Jouni Seistamo

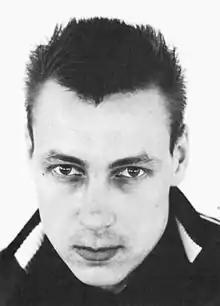
Seistamo circa 1960

Jouni Veli Juhani Seistamo (9 November 1939 – 9 January 2022) was a Finnish professional ice hockey player who played for Tappara in the SM-liiga. Seistamo was born in Tampere on 9 November 1939. He was inducted into the Finnish Hockey Hall of Fame in 1986. He also competed at the 1960 Winter Olympics and the 1964 Winter Olympics. Seistamo died in January 2022, at the age of 82.